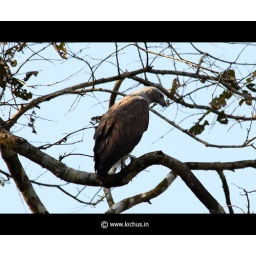
Taken from Vazhachal forest range, Kerala. Found near the river side, resting on a branch.